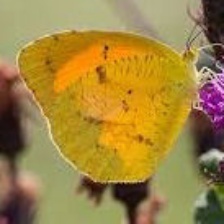
Species: SLEEPY ORANGE
Butterfly family (ImageNet category): sulphur_butterfly